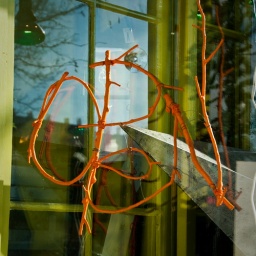
Open sign in window